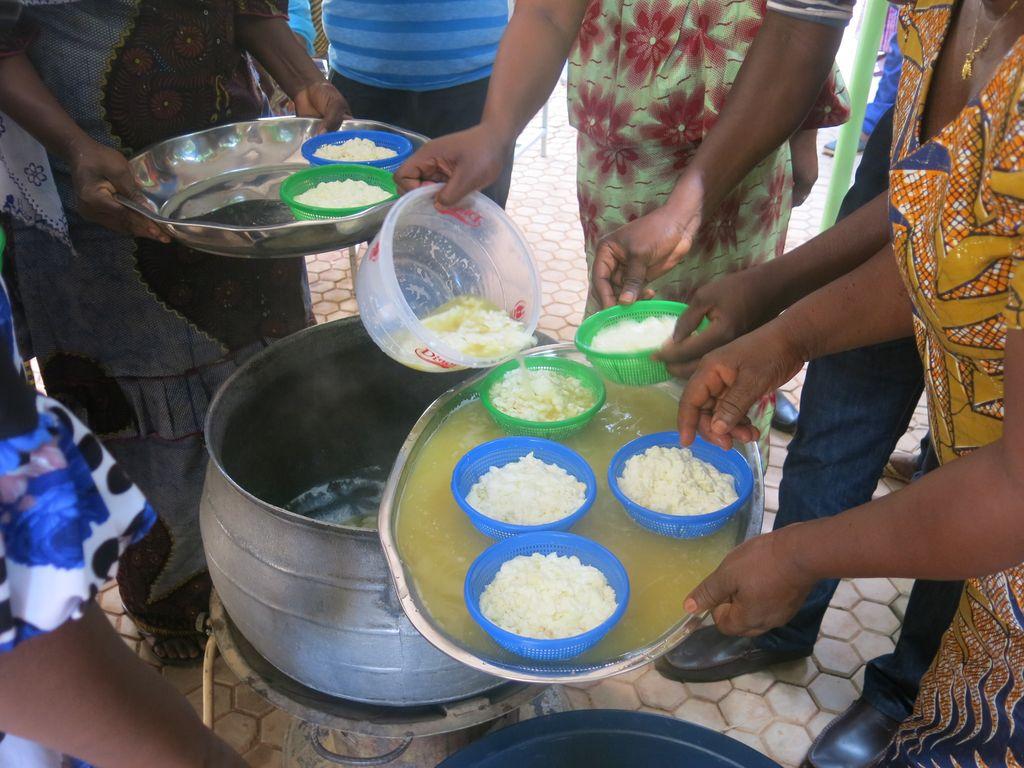
Hawa ni watu kadhaa ambao wamekusanyika karibu na sufuria kubwa ya chakula. Wakihudumia wali na mchuzi, kwenye bakuli. Moja kwa moja, tukio hili linaonekana kua sehemu ya usambazaji wa chakula.